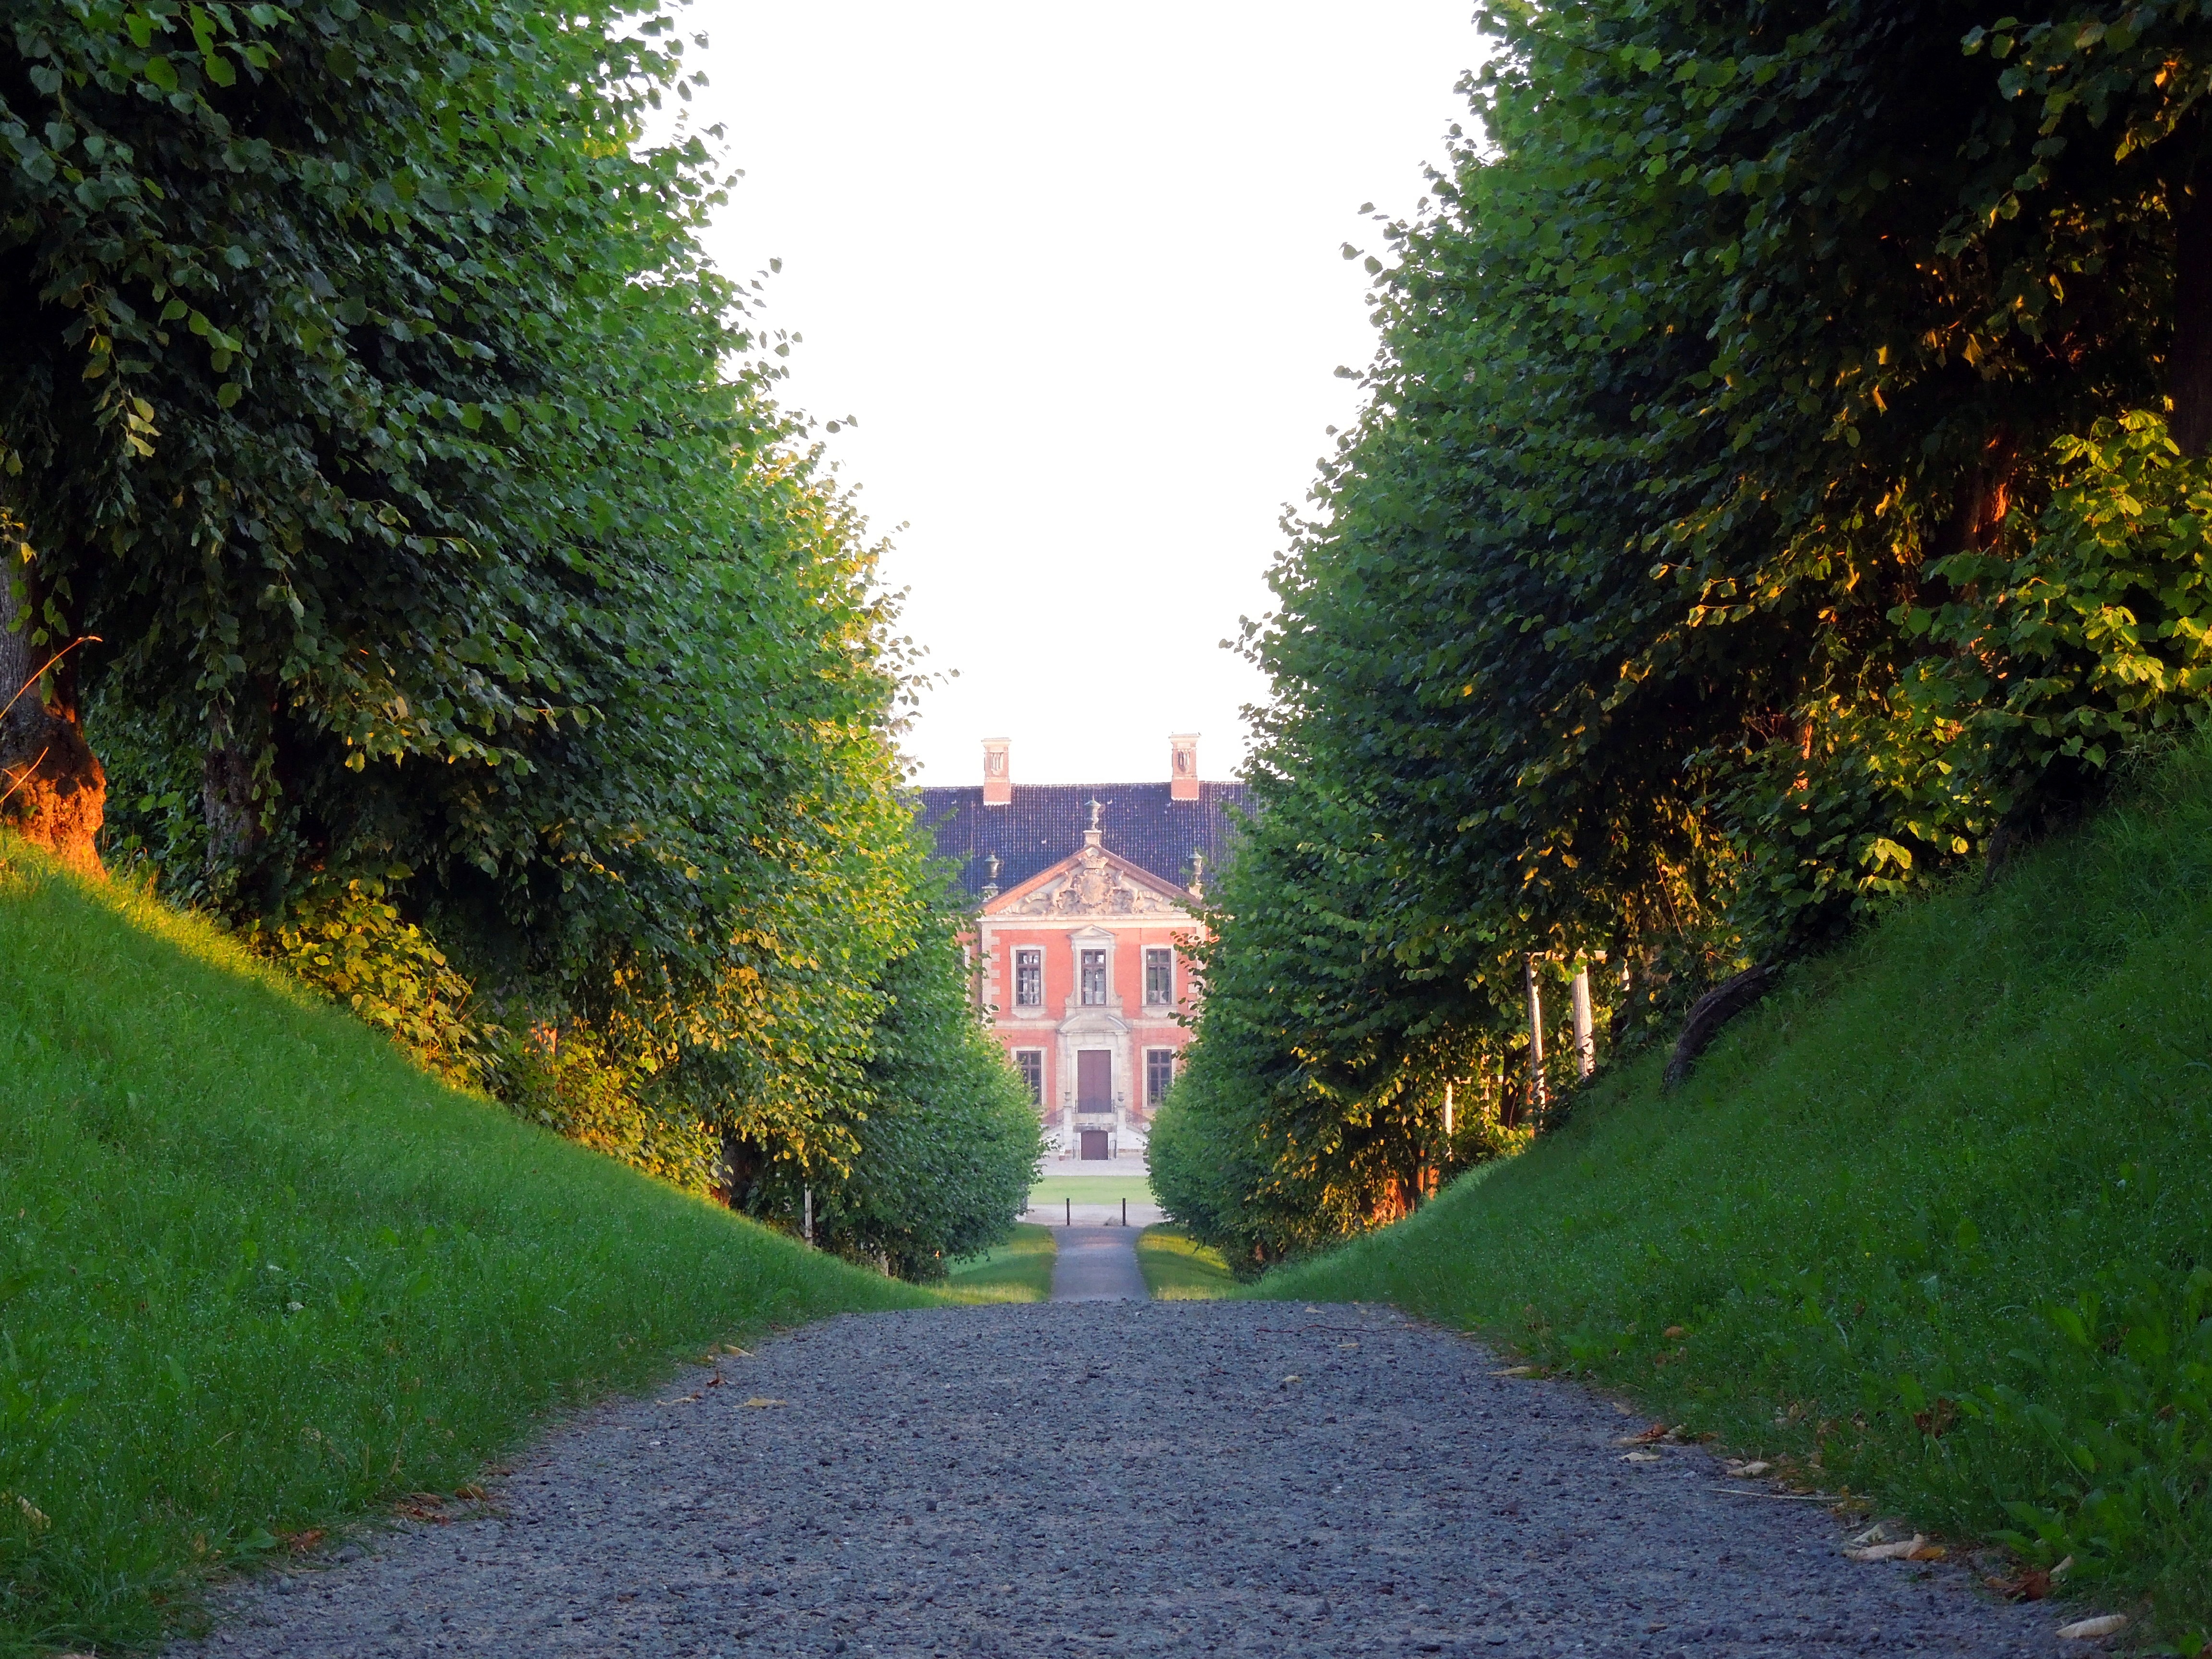
tree, nature, grass, plant, road, lawn, leaf, flower, green, autumn, park, castle, garden, lane, waterway, trees, avenue, infrastructure, shrub, germany, away, hedge, hanson, row of trees, tree lined avenue, kl tzer angle, woody plant